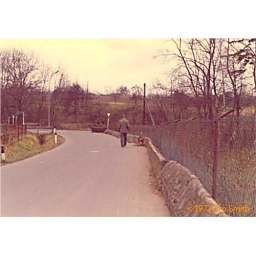
Man and his dog walking near Heilbronn,Germany...1972